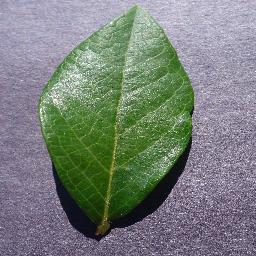
Label: Blueberry___healthy